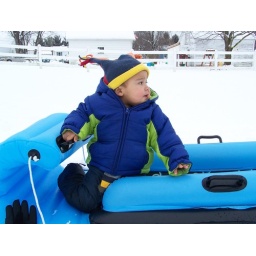
The Plow went by on the other road way behind our house